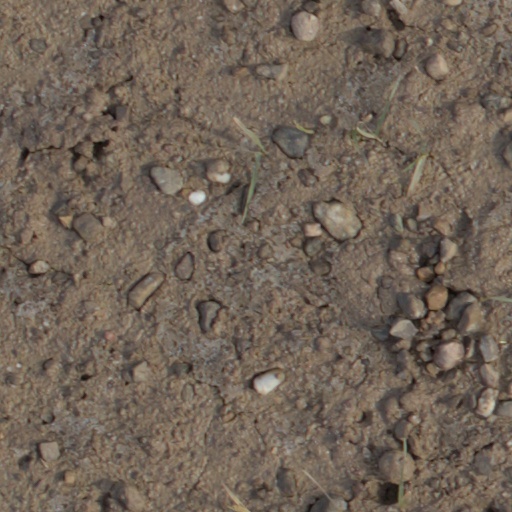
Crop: wheat